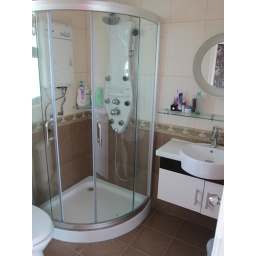
3rd Floor, toilet in bedroom